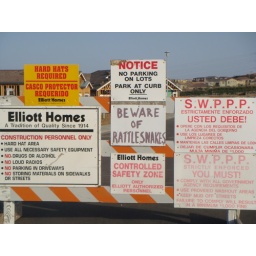
That's my new house in the background....This sign scares me :O